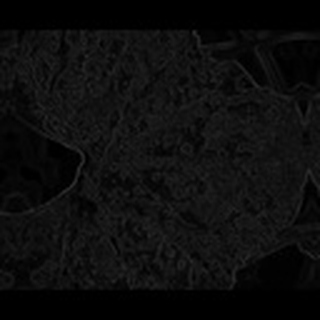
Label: cotton_powdery_mildew